Peel Island (Queensland)

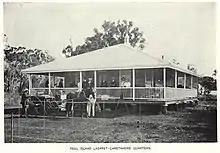
Peel island caretaker cottage, 1907

Before Peel Island was used as a lazaret in 1907, it was used for a number of other purposes by colonial and Queensland governments, as well as being occupied by Aboriginal people. Before British colonial settlement in Australia, Indigenous people lived on Peel Island, with the land used as a feasting and ceremonial site. Archaeological studies show evidence of Indigenous occupancy through the presence of several midden sites. Into the 1800s, Peel Island, as well as North Stradbroke Island, was used as a quarantine station by the New South Wales colonial government which "housed persons considered unsuitable for mainstream society". Subsequently, the quarantine station developed into an inebriates' asylum, and then later a lazaret in 1907. There were already two established lazarets in Queensland: one on Friday Island and another on Dunwich, North Stradbroke Island. Both were closed due to varied criticism of conditions and treatment of patients. Subsequently, the Peel Island lazaret was established as a replacement. Peel Island was used for multiple purposes at any given time by the government, but was specifically chosen over North Stradbroke Island to permanently establish the lazaret.